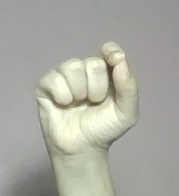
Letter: fa